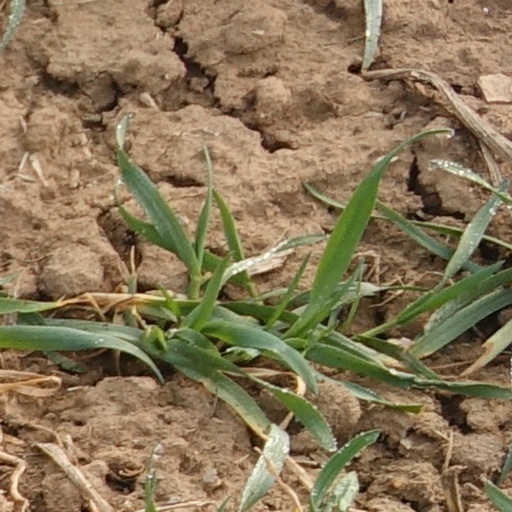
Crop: wheat